Life with Derek

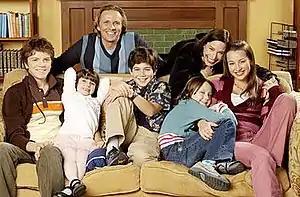
The McDonald-Venturi family (left-to-right), Derek, Marti, George, Edwin, Lizzie, Nora, and Casey

The first season was filmed on soundstages at Atlantic Studios Cooperative Sound Stage in Corner Brook. Seasons two through four were filmed in Toronto.